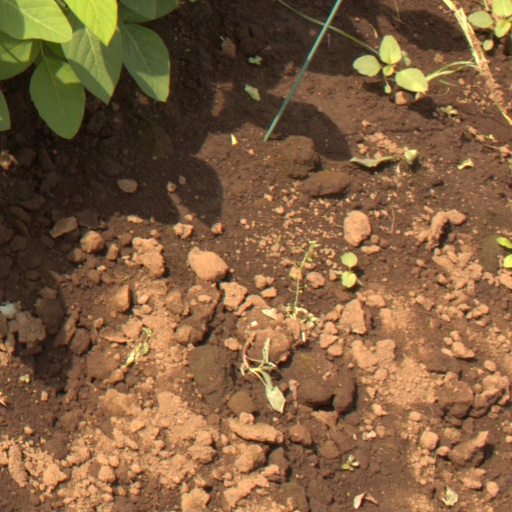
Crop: soybean